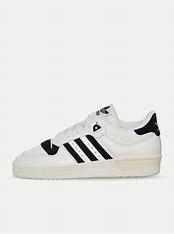
Brand: Adidas
Model: Rivalry 86